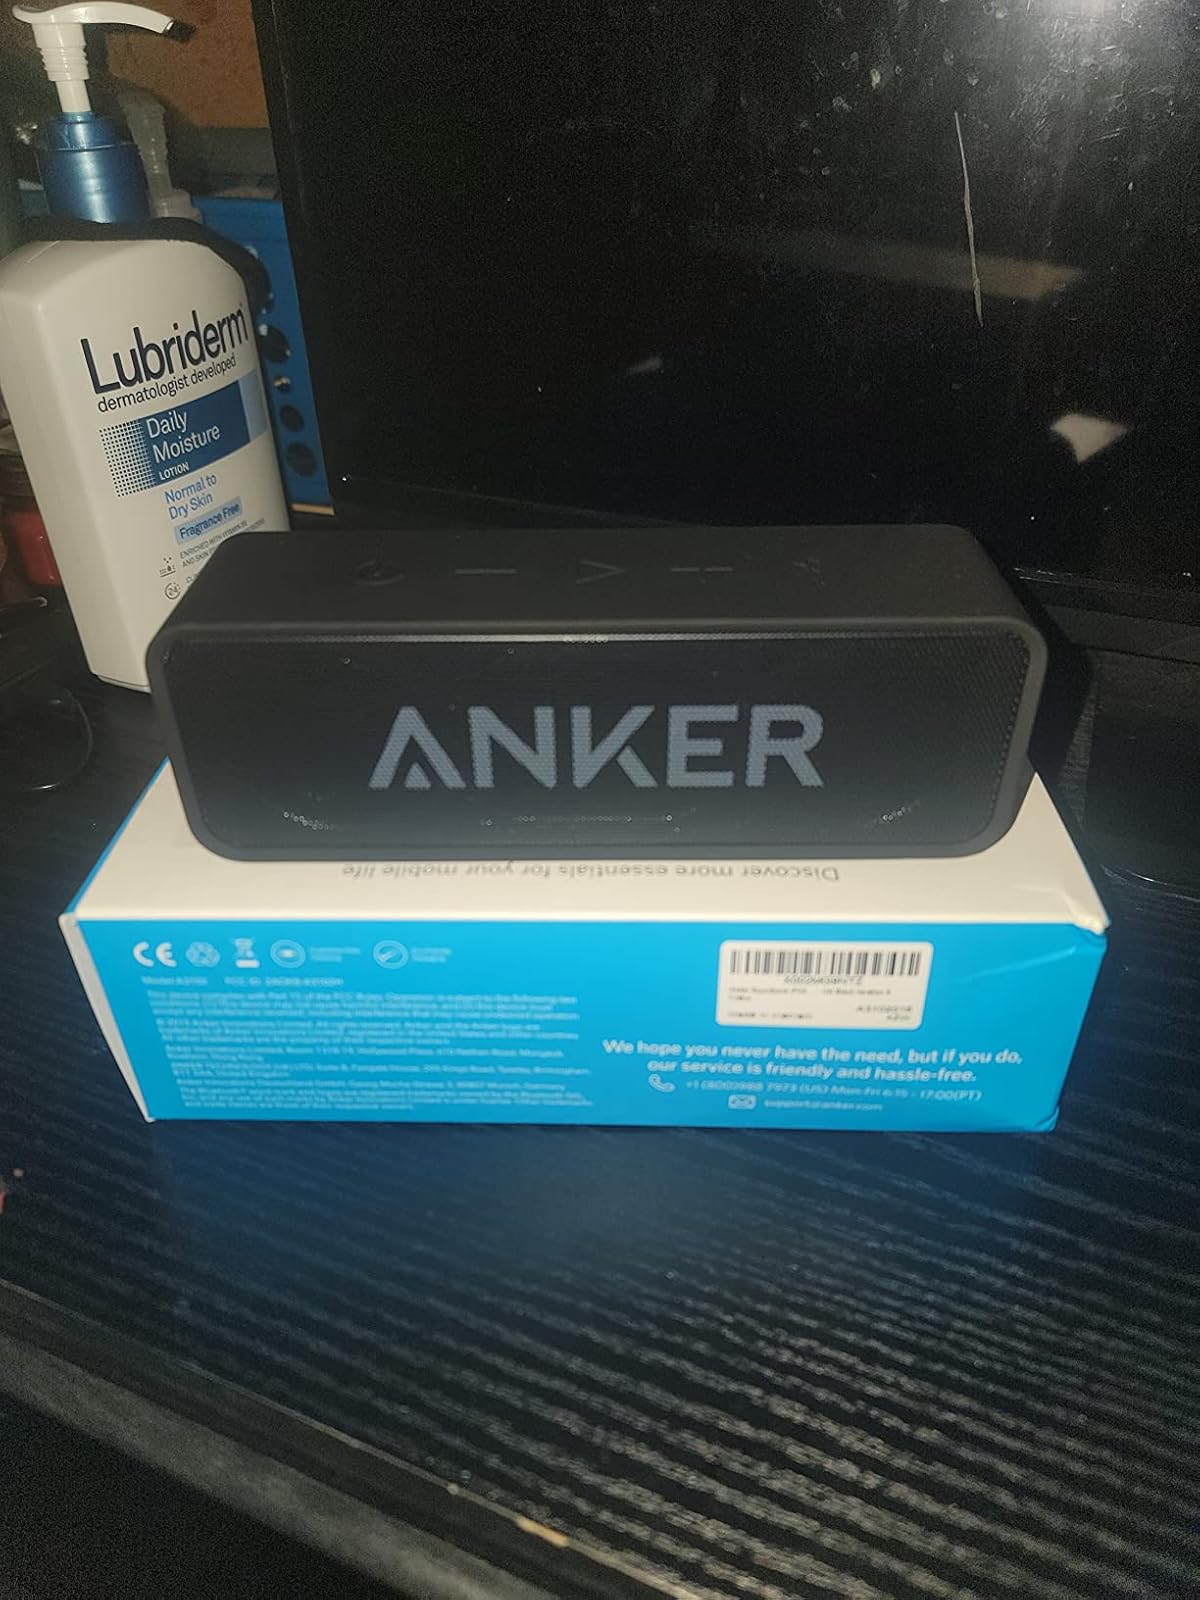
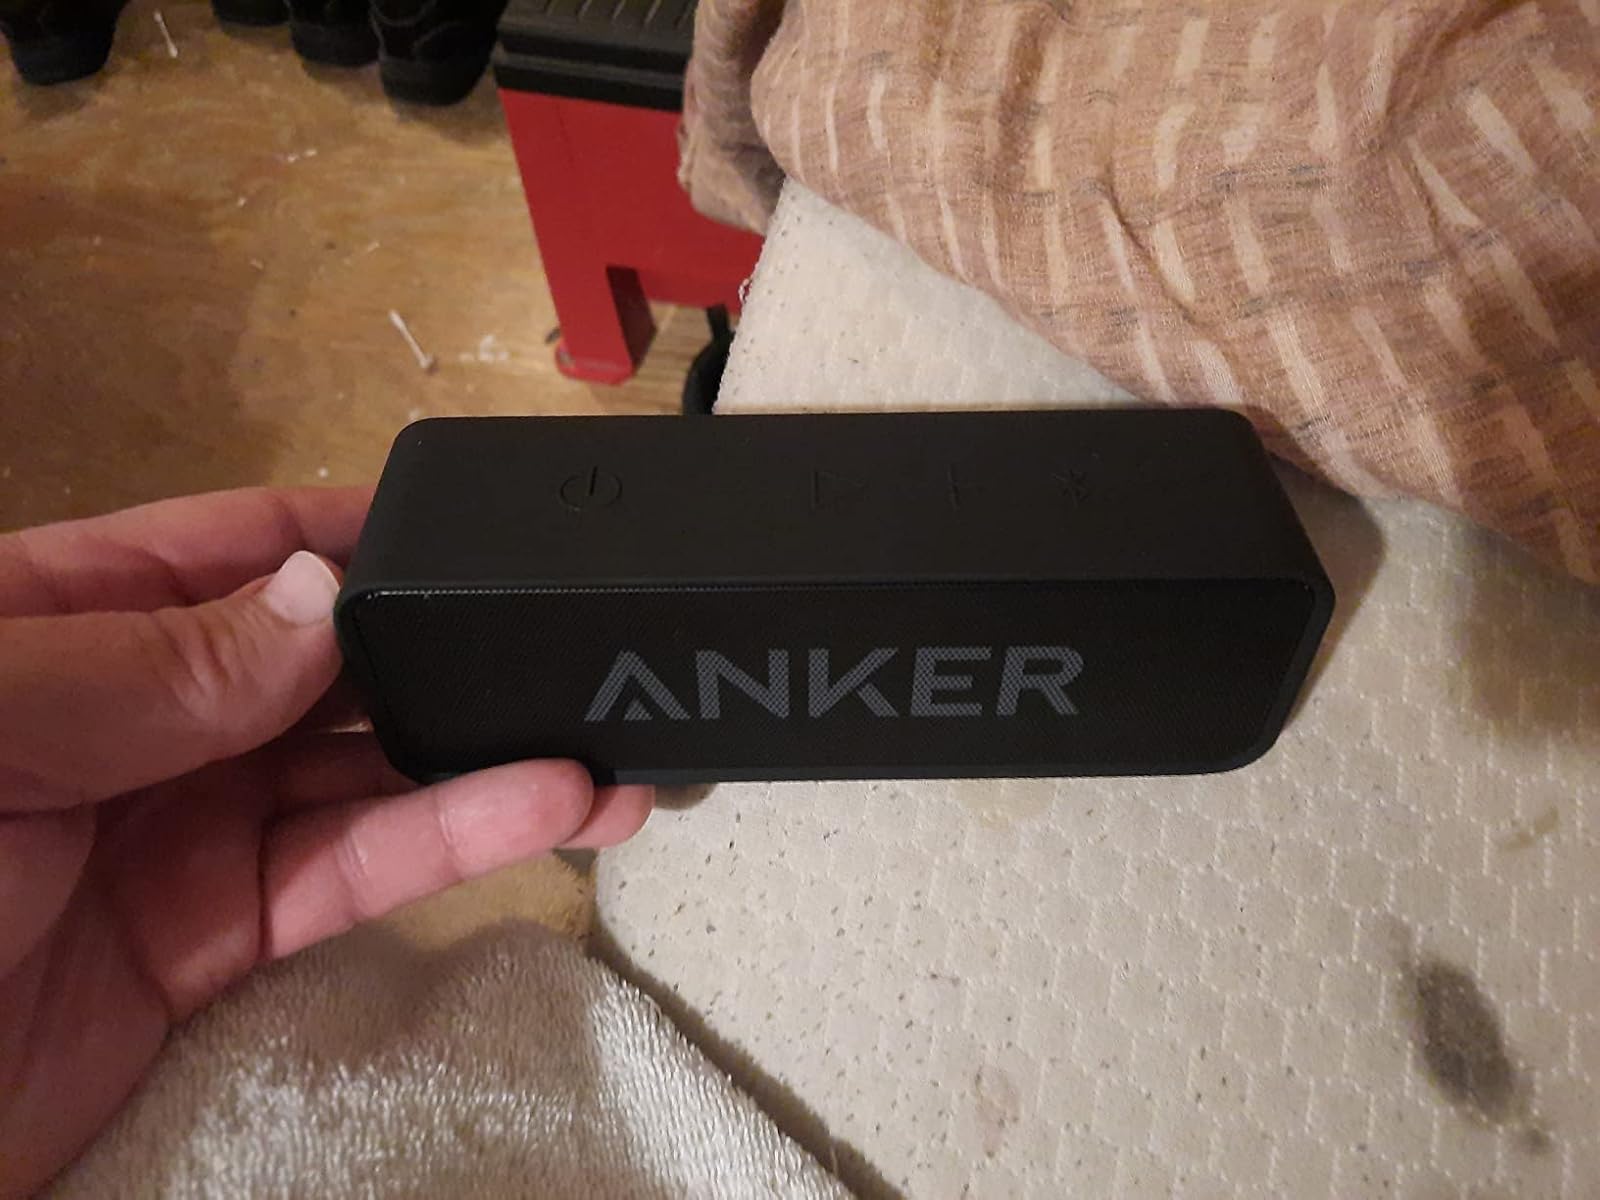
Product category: speaker
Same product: yes